Integrated urban water management

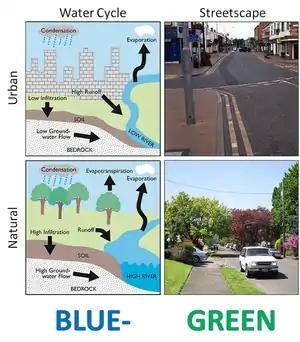
Comparing the natural and urban water cycle and streetscapes in conventional and Blue-Green Cities

Integrated urban water management (IUWM) is the practice of managing freshwater, wastewater, and storm water as components of a basin-wide management plan. It builds on existing water supply and sanitation considerations within an urban settlement by incorporating urban water management within the scope of the entire river basin. IUWM is commonly seen as a strategy for achieving the goals of Water Sensitive Urban Design. IUWM seeks to change the impact of urban development on the natural water cycle, based on the premise that by managing the urban water cycle as a whole; a more efficient use of resources can be achieved providing not only economic benefits but also improved social and environmental outcomes. One approach is to establish an inner, urban, water cycle loop through the implementation of reuse strategies. Developing this urban water cycle loop requires an understanding both of the natural, pre-development, water balance and the post-development water balance. Accounting for flows in the pre- and post-development systems is an important step toward limiting urban impacts on the natural water cycle.